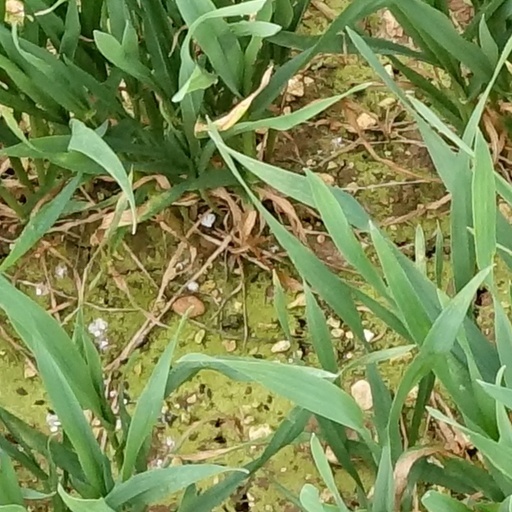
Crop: wheat